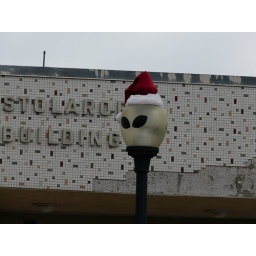
alien street lamp in Roswell